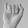
ASL letter: I